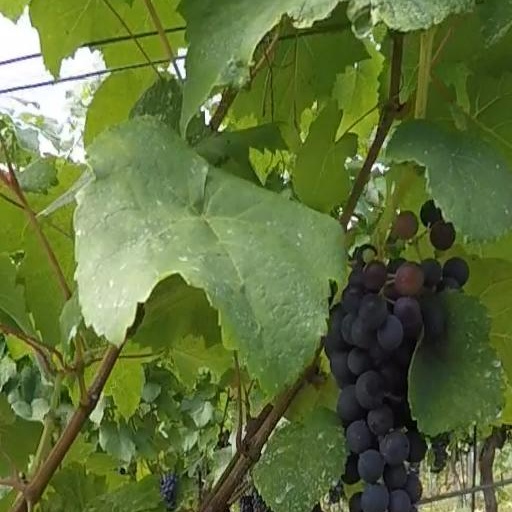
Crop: grape